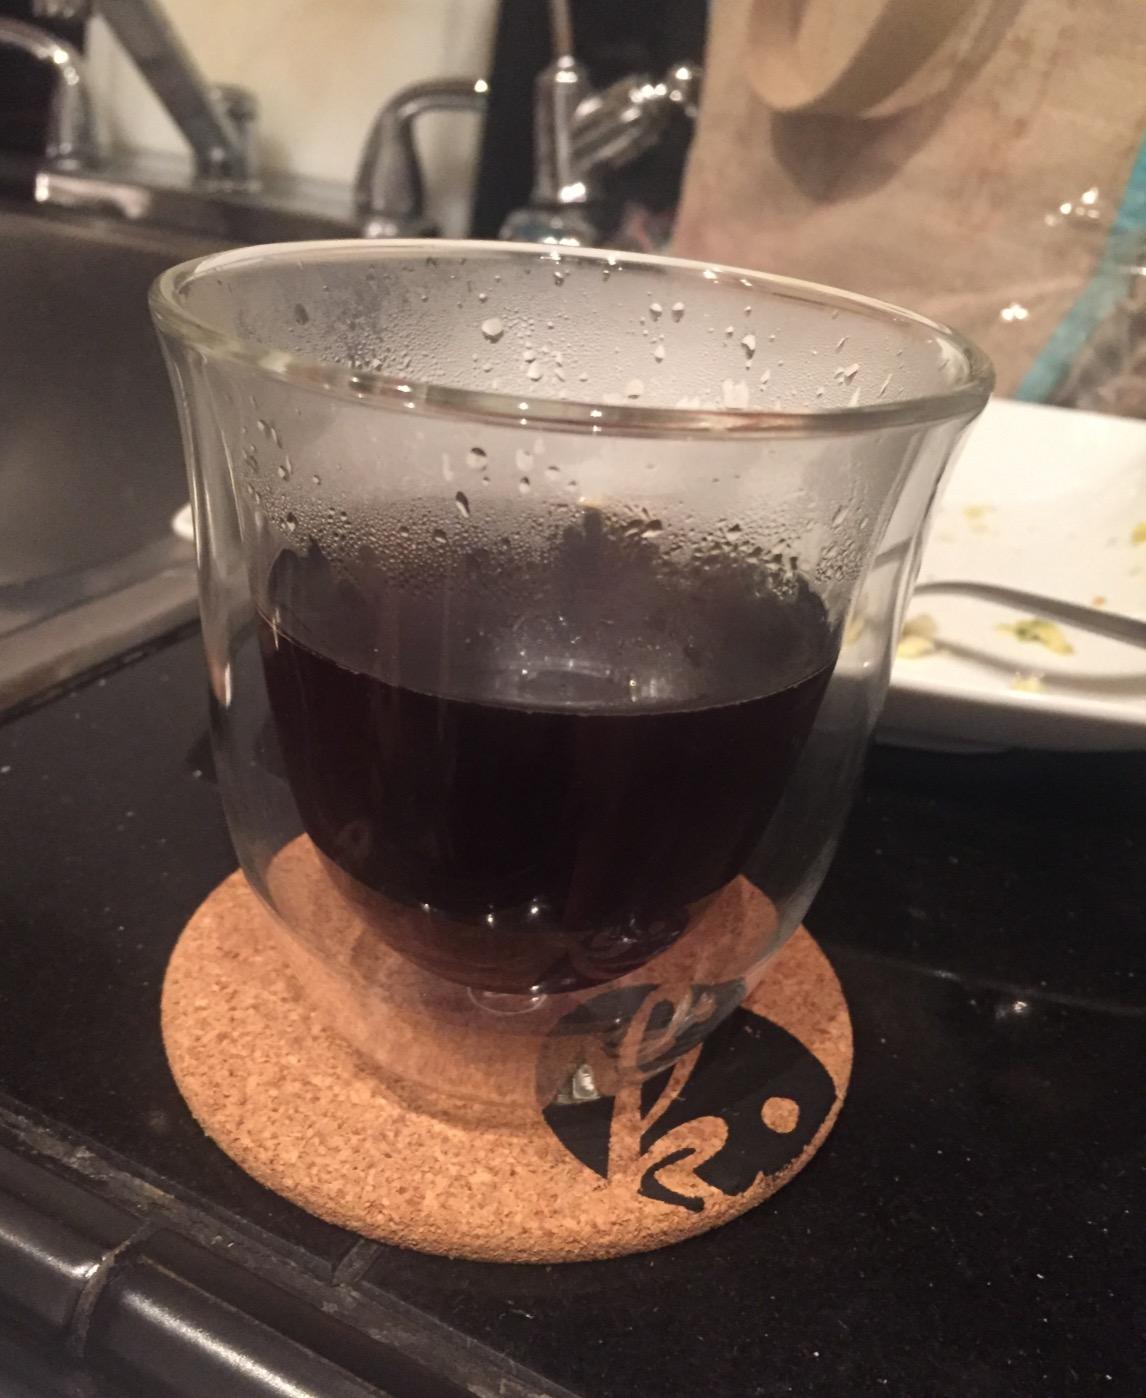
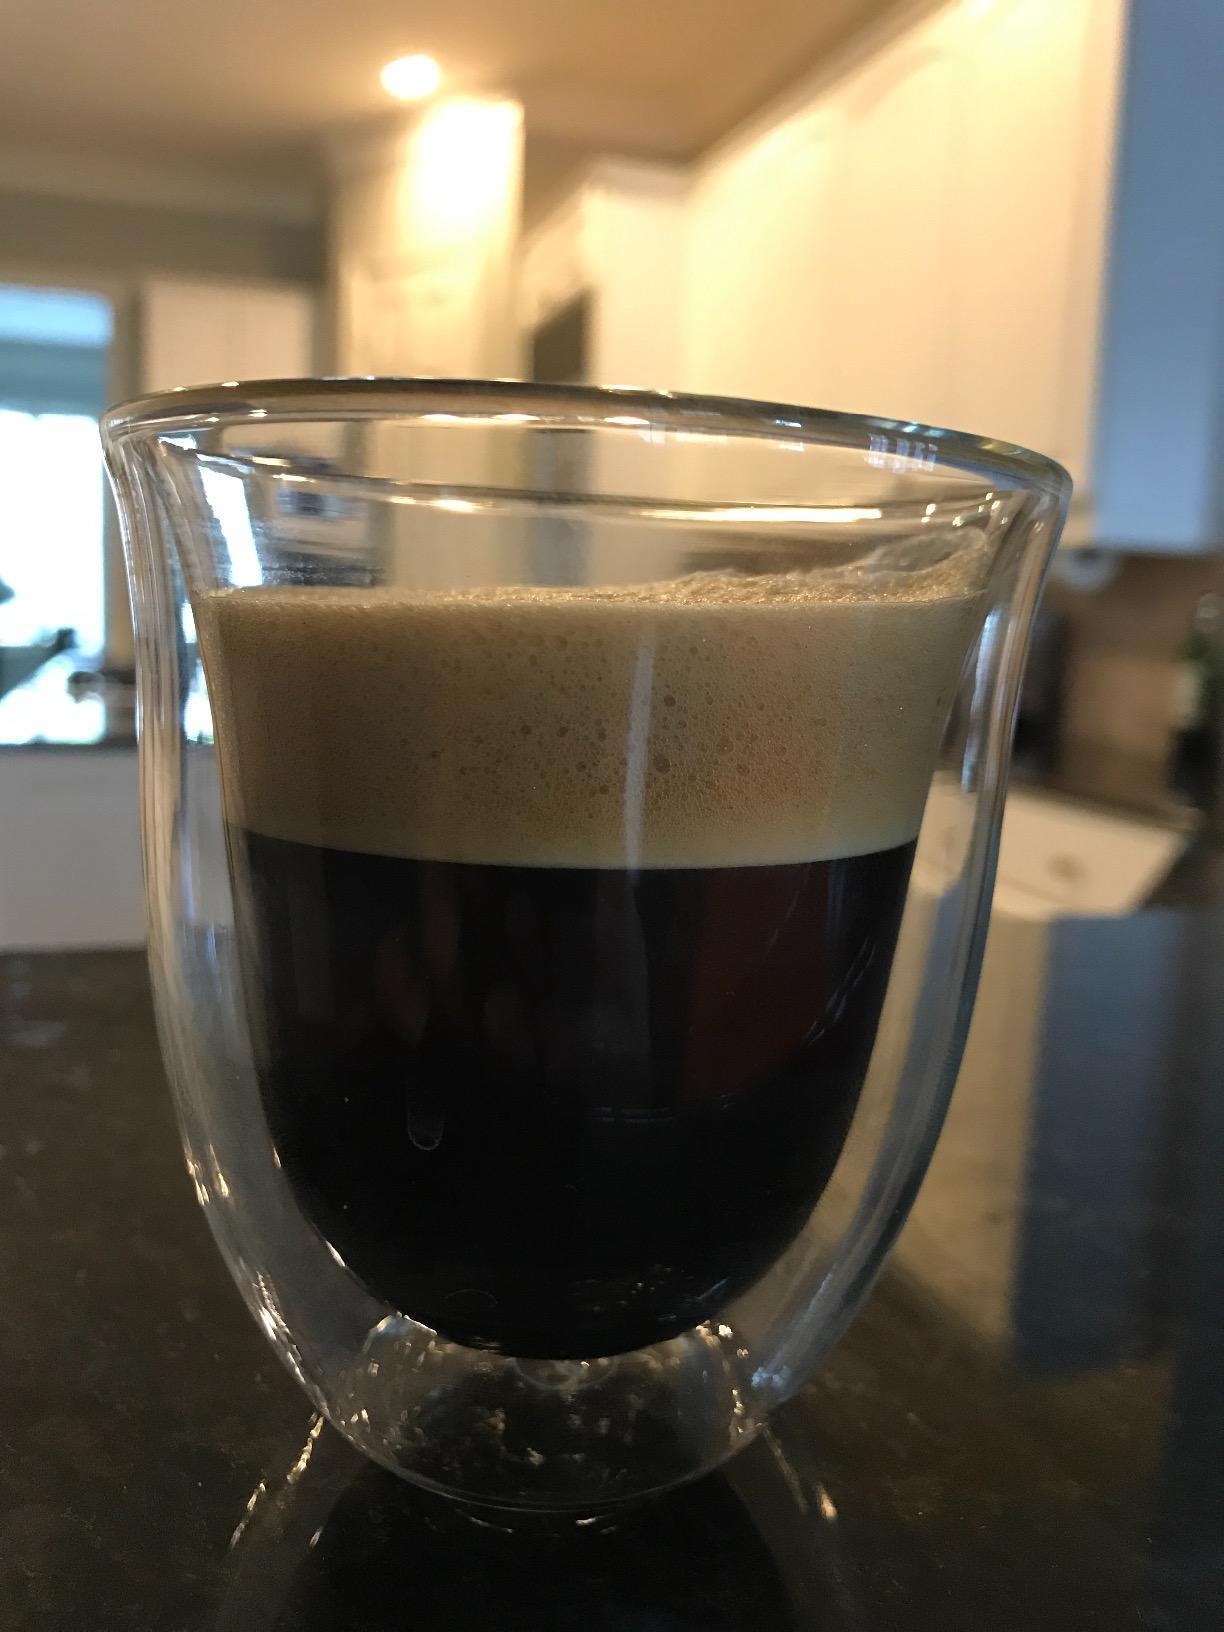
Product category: items_mug
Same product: yes